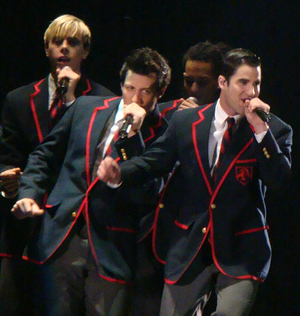
Darren Everett Criss, né le 5 février 1987, est un acteur, chanteur, musicien, auteur-compositeur-interprète américain. Il est aussi cofondateur de StarKid Productions.